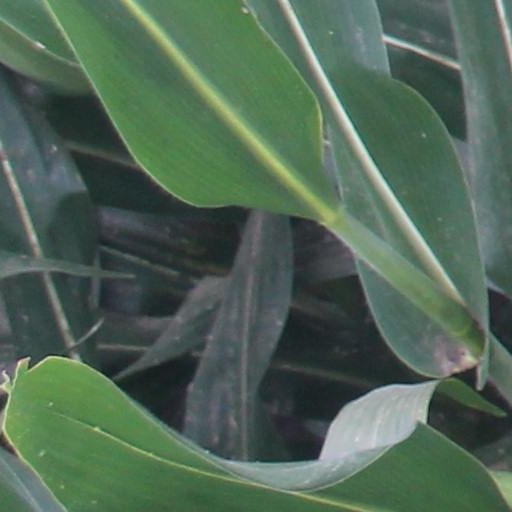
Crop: maize; corn